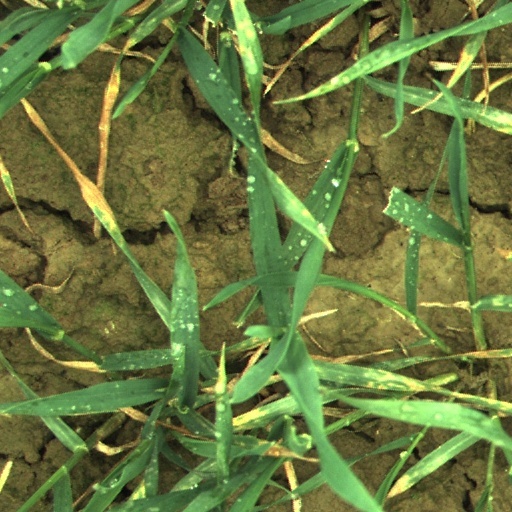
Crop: wheat